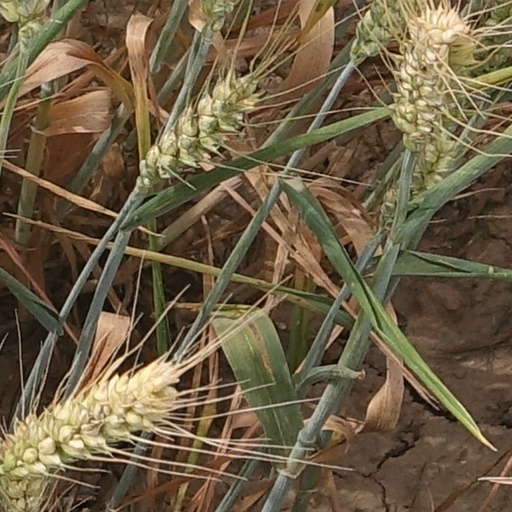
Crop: wheat